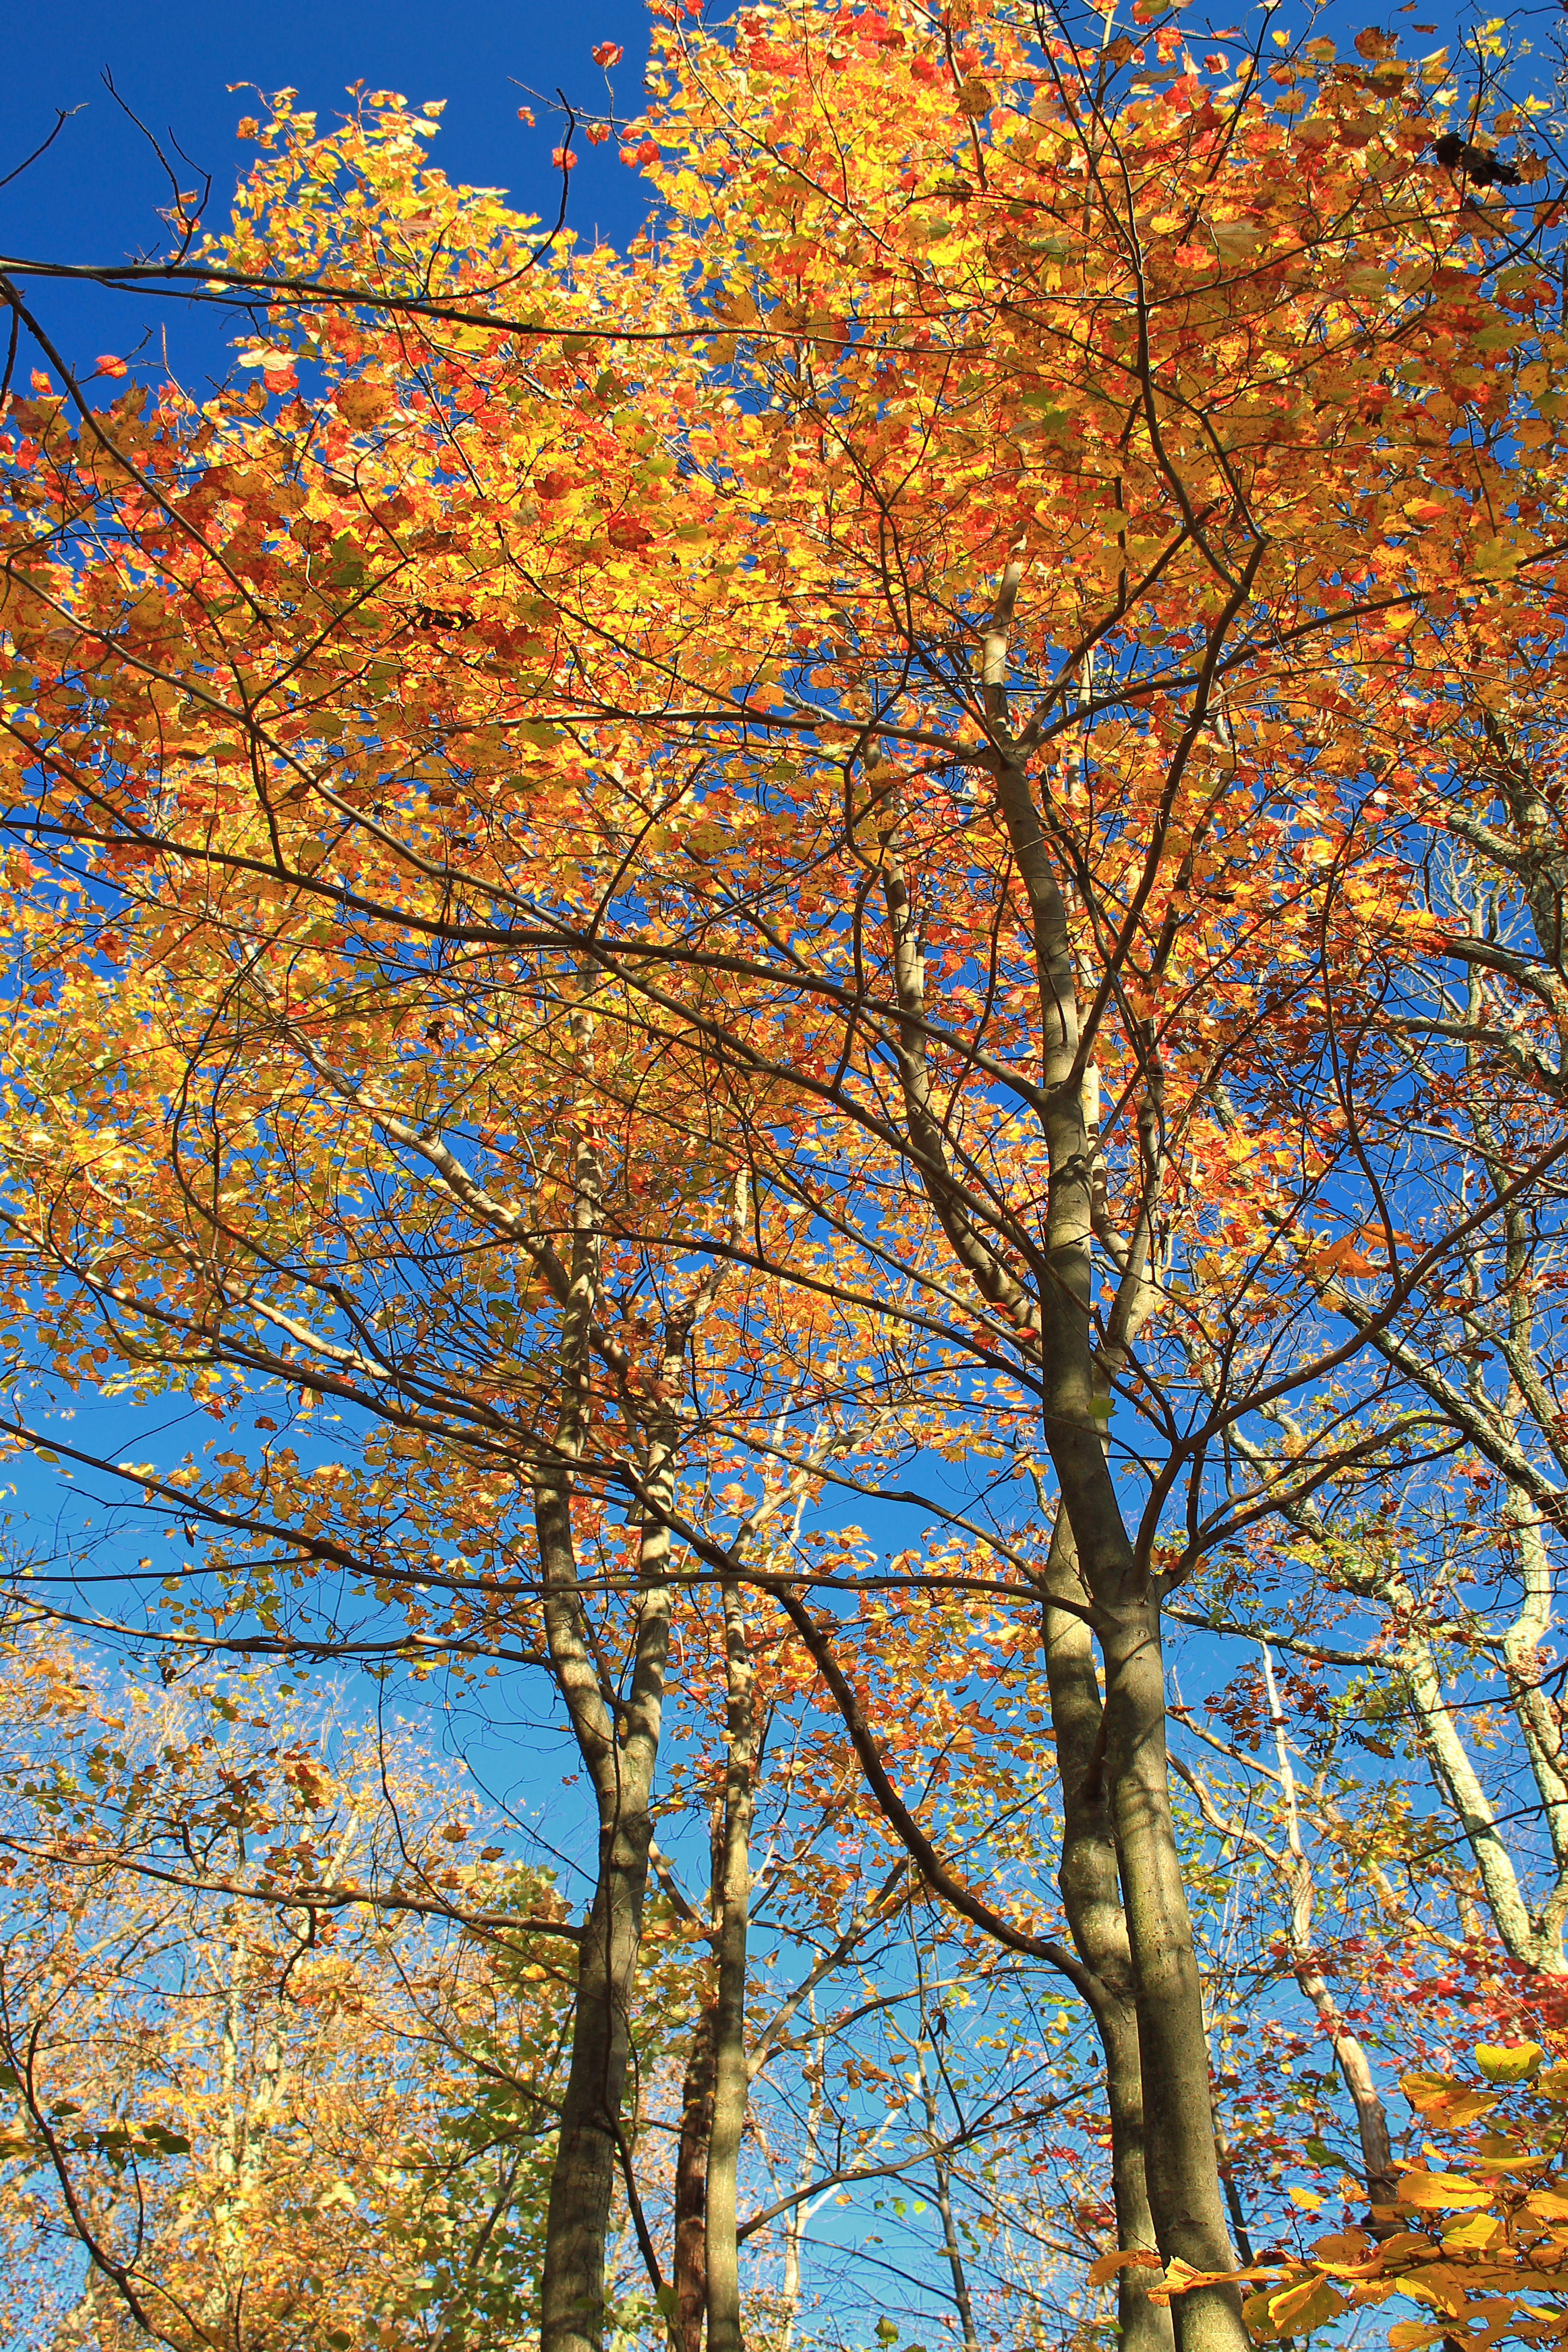
nature, forest, hiking, foliage, canopy, autumn, trees, leaves, creativecommons, cool image, deciduous, sugarmaples, acersaccharum, trunks, pennsylvania, bluemountain, kittatinnymountain, northamptoncounty, appalachiantrail, maples, tottsgap, i